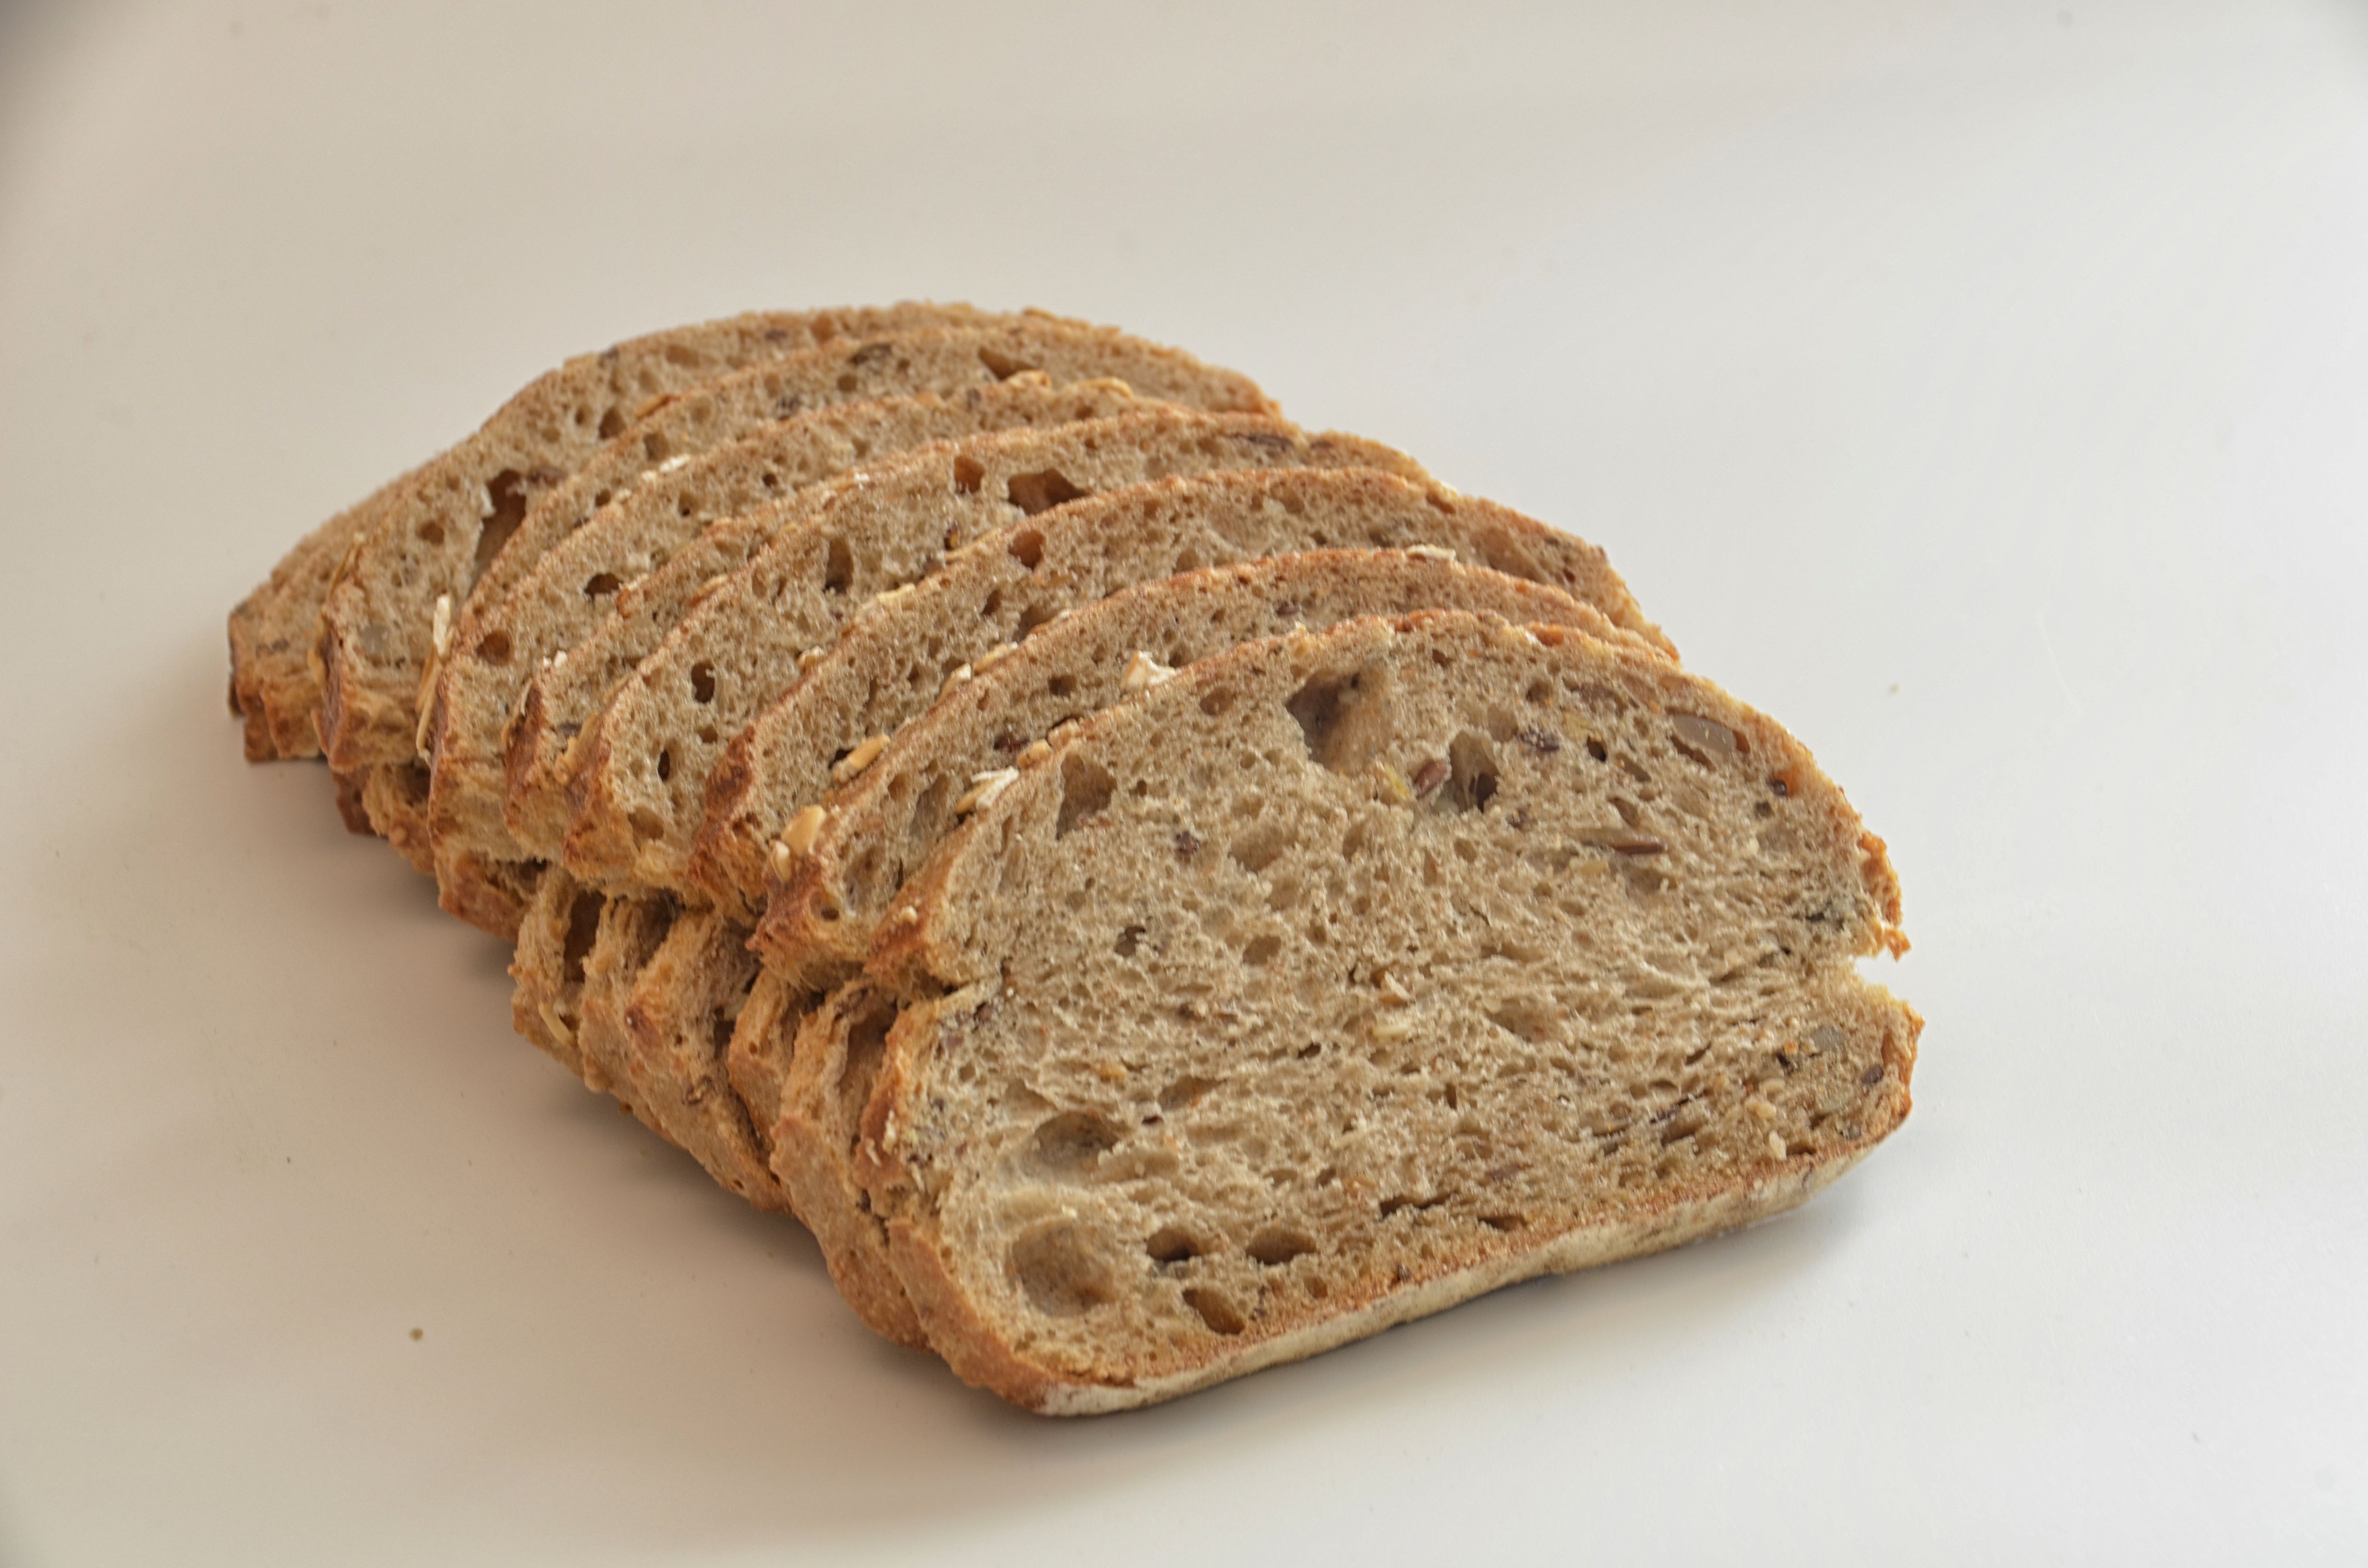
wheat, meal, food, produce, breakfast, healthy, dessert, delicious, bread, pastry, bakery, loaf, close up, rye, ciabatta, sliced, baked goods, brown bread, rye bread, wheat bread, grass family, snack food, whole grain, sliced bread, soda bread